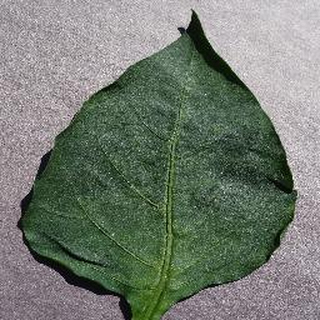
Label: healthy_bell_pepper